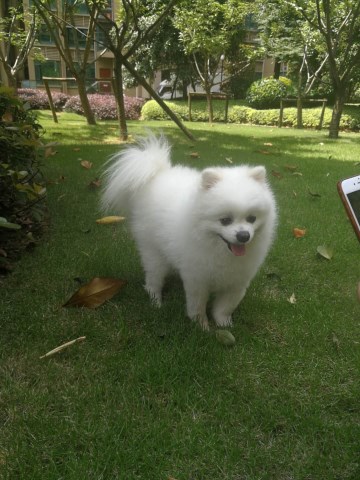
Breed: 1936-n000005-Pomeranian